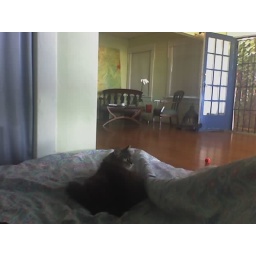
Novia my cat and I in bed